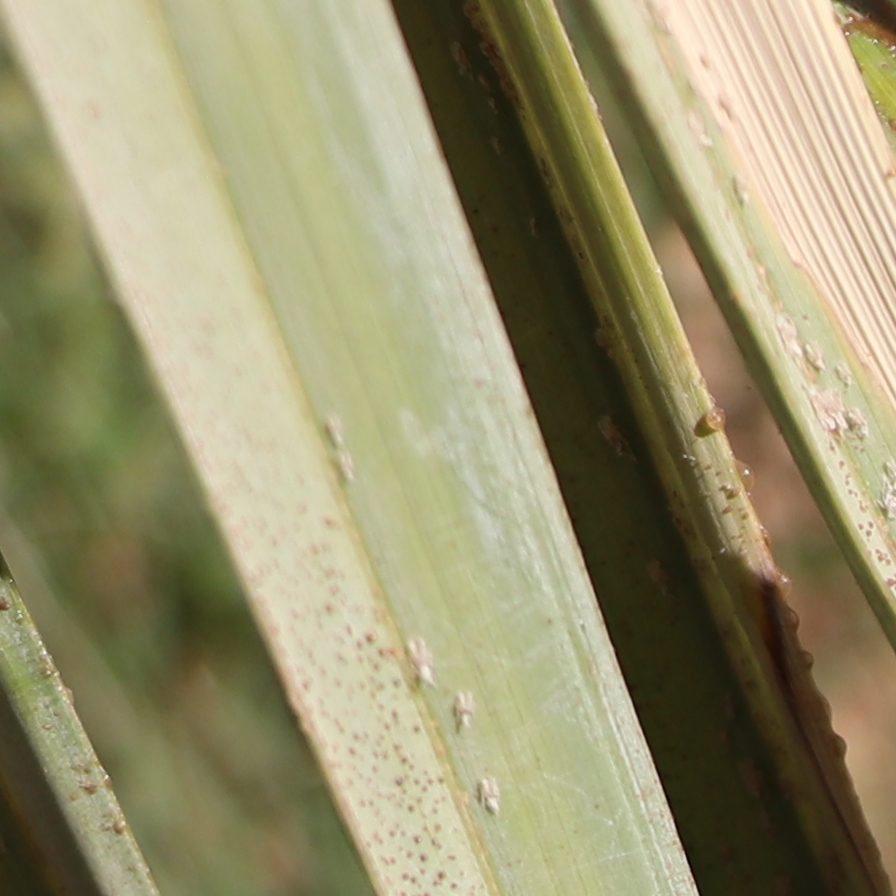
Label: Dubas